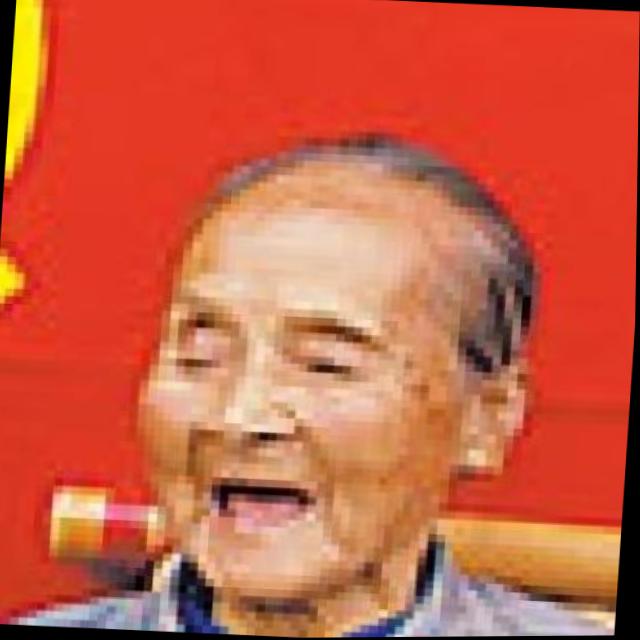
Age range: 65+